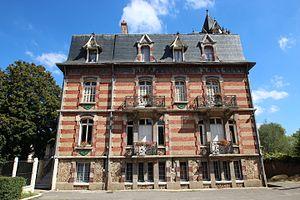
Mairie de Saulnières (Eure-et-Loir) en France.